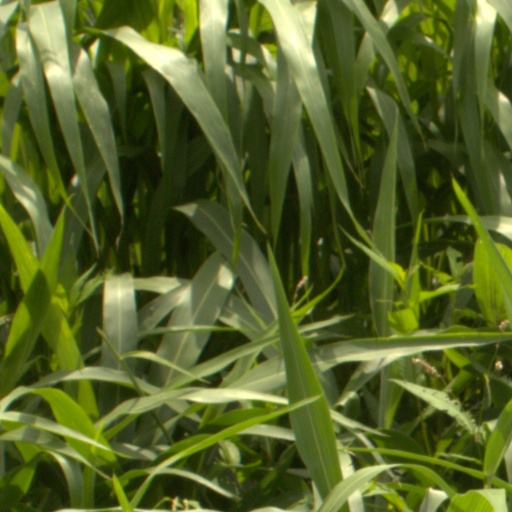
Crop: sorghum